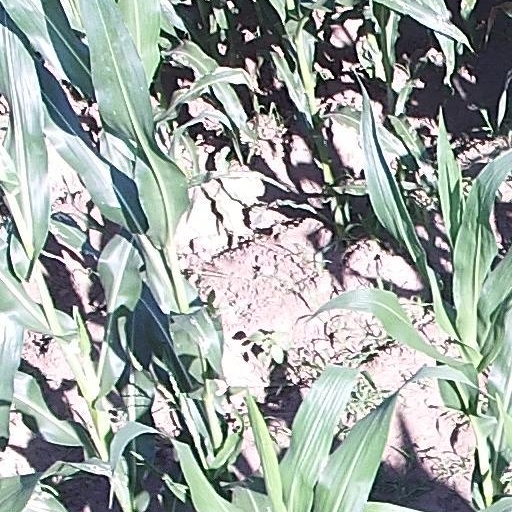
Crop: maize; corn